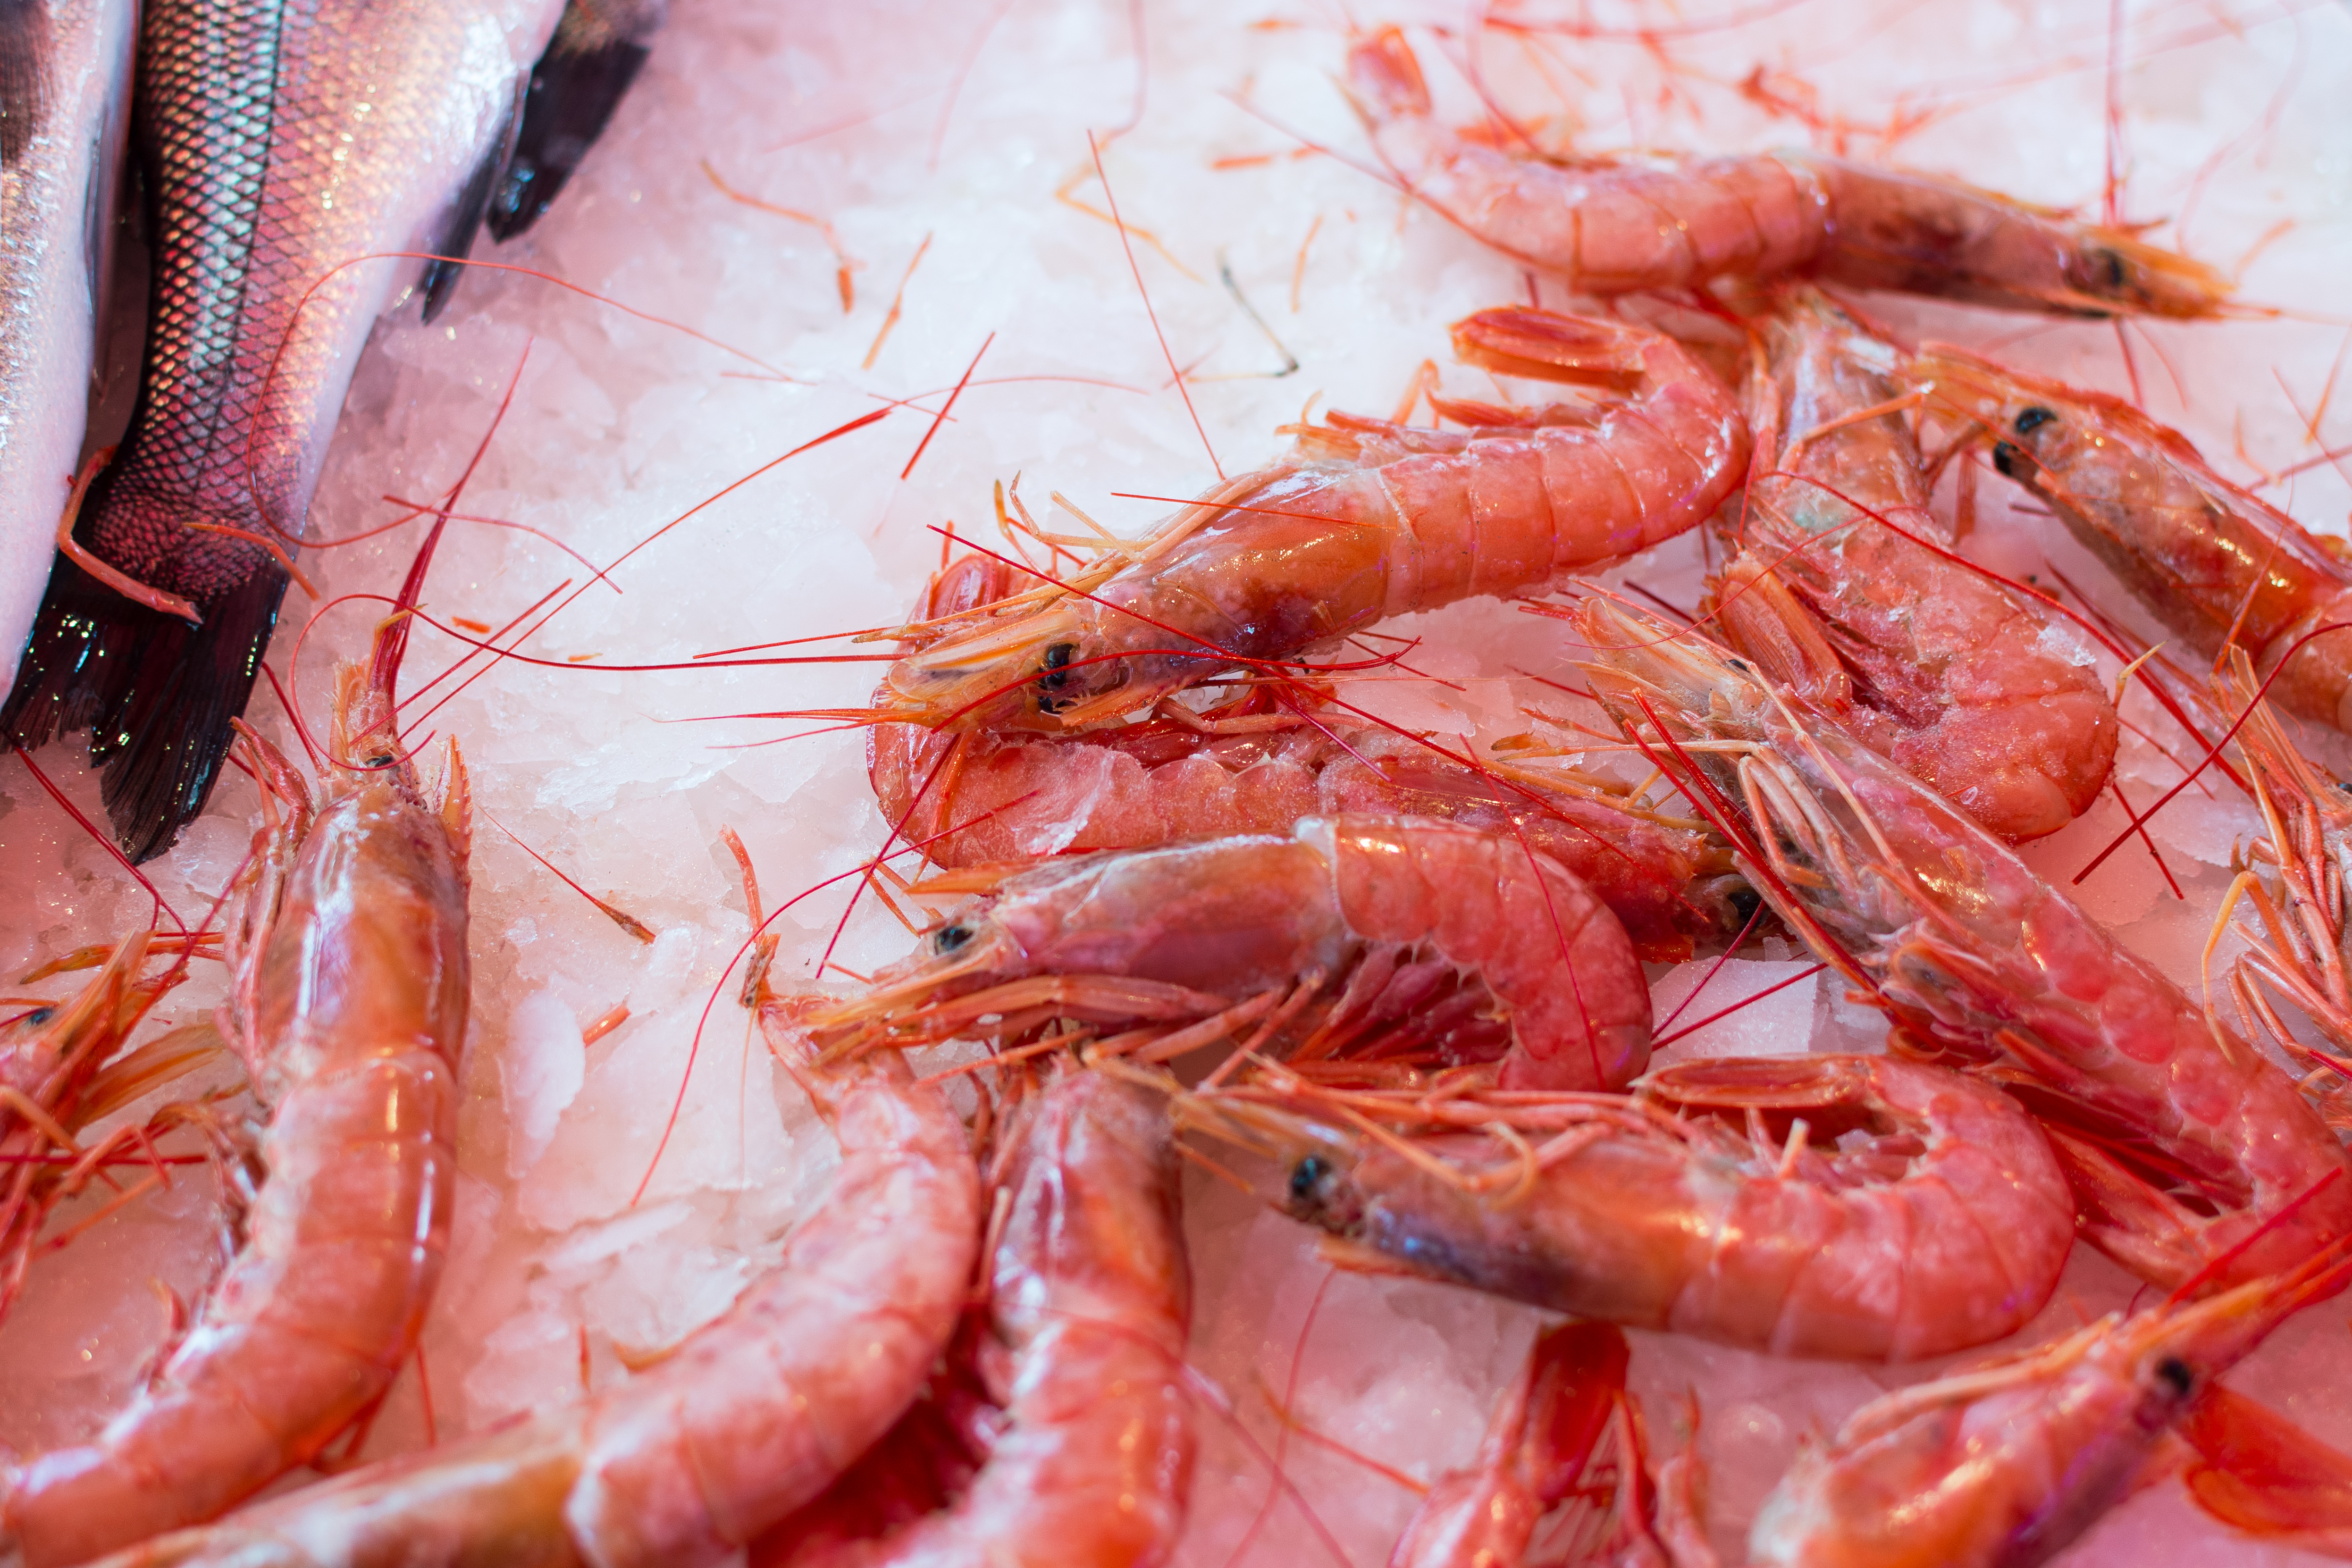
food, arthropod, ingredient, recipe, seafood, cuisine, dish, decapoda, Botan shrimp, crustacean, invertebrate, shellfish, close up, marine invertebrates, peach, cajun food, flesh, delicacy, seafood boil, electric blue, krill, new england clam bake, american food, Amphipoda, shanghai food